Uphaar Cinema fire

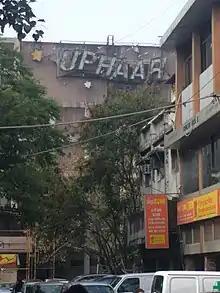
Uphaar Cinema.

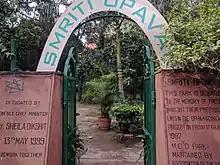
Uphaar fire victim Memorial Park

On 13 June 1997, at about 6:55 a.m., the larger of the two transformers installed and maintained by DVB on the ground floor of the Uphaar Cinema building caught fire. At around 7 a.m, an explosion was heard by the security guard, Sudhir Kumar, who then discovered smoke in the transformer room. The fire brigade and the Delhi Vidyut Board (DVB) were informed and the fire was brought under control by 7.25 a.m. Inspection of the transformer by the Superintendent of the DVB and his team revealed that three of the low tension cable leads of the transformer had been partially burnt. At around 10:30 a.m., inspectors from DVB and Senior Fitter conducted repairs on the transformer by replacing two aluminum sockets on the B-Phase of the low tension cable leads. The repairs, it appears, were carried out with the help of a die and hammer, and without the use of a crimping machine. DVB completed their repairs between 10:30 a.m. and 11 a.m. The transformer was recharged for the resumption of electric supply by 11:30 a.m. on 13 June 1997.